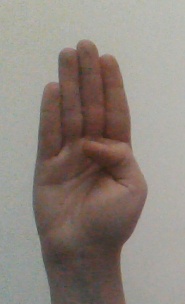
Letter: kaaf